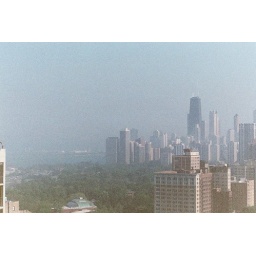
this is from the roof of jeremy's grandma's apartment building. her building was designed by mies van der rohe!